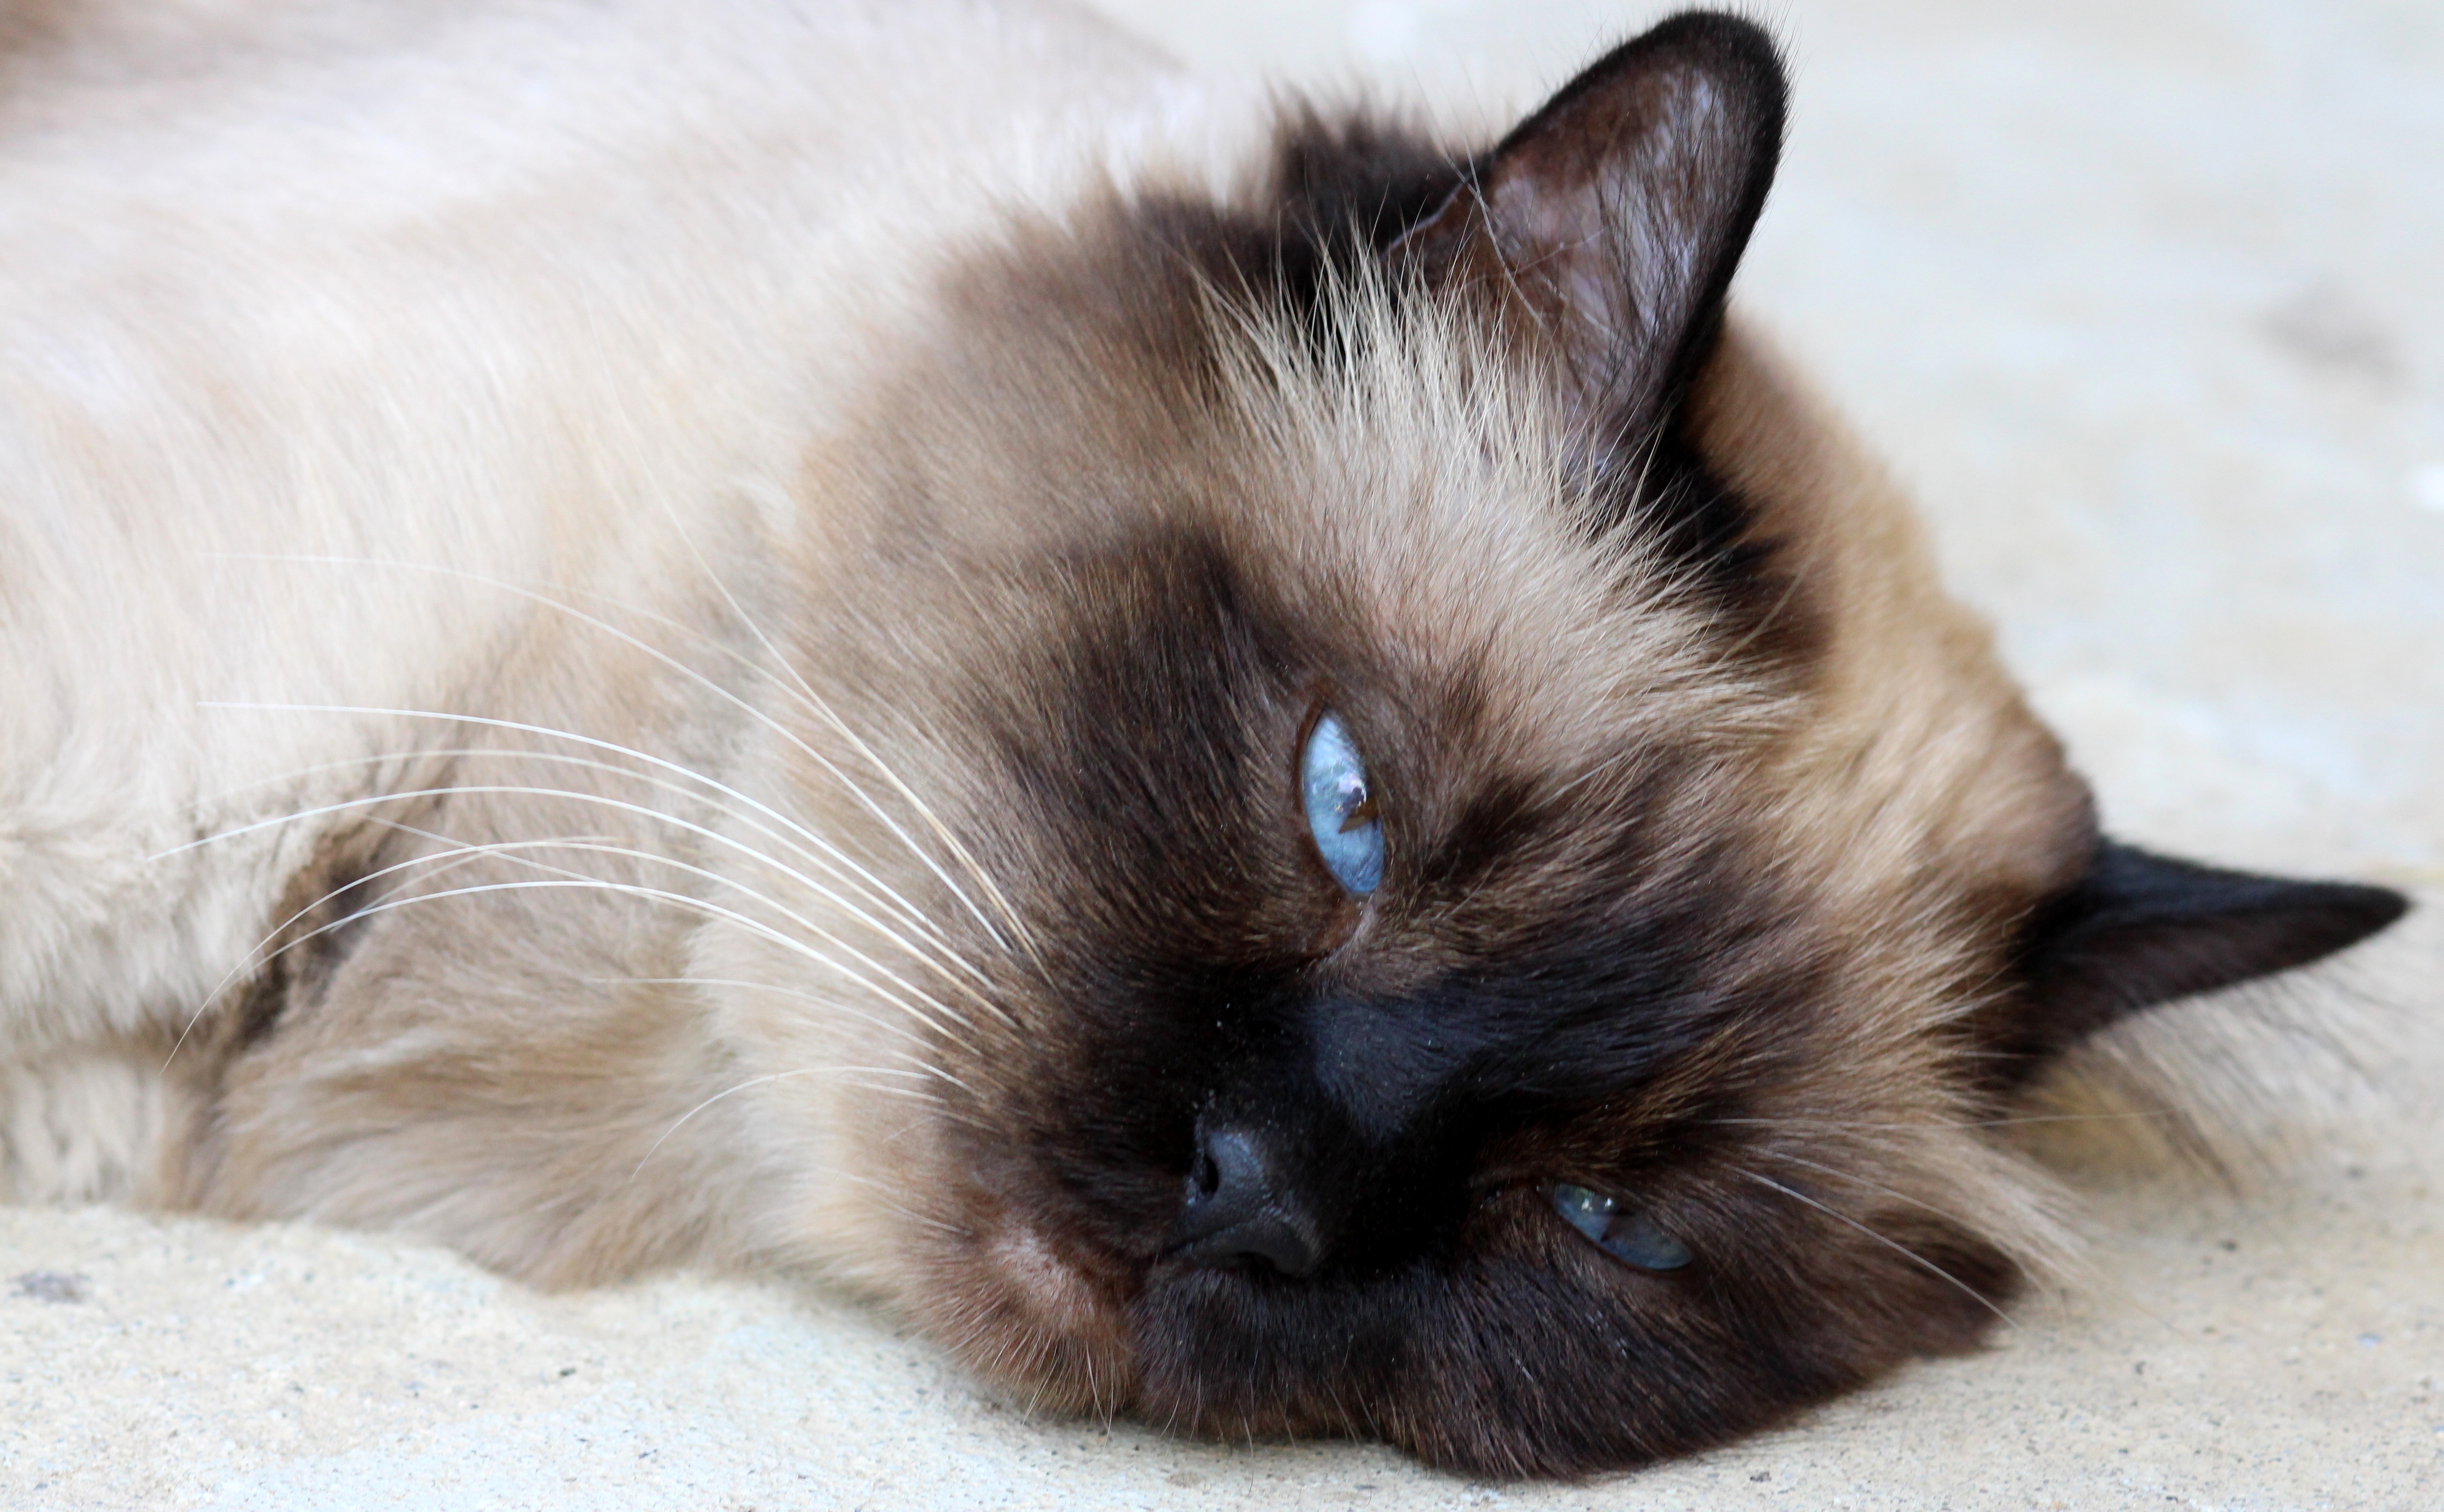
kitten, cat, mammal, nose, whiskers, lazy, vertebrate, tired, ragdoll, thai, himalayan, siamese, burmese, balinese, small to medium sized cats, cat like mammal, carnivoran, domestic short haired cat, tonkinese, domestic long haired cat, birman